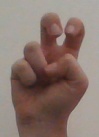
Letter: toot